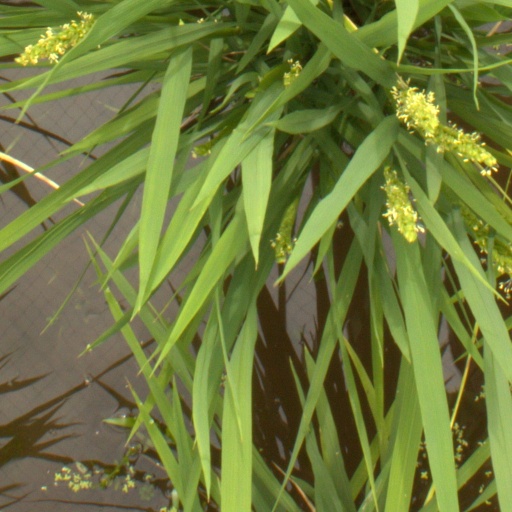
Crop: rice